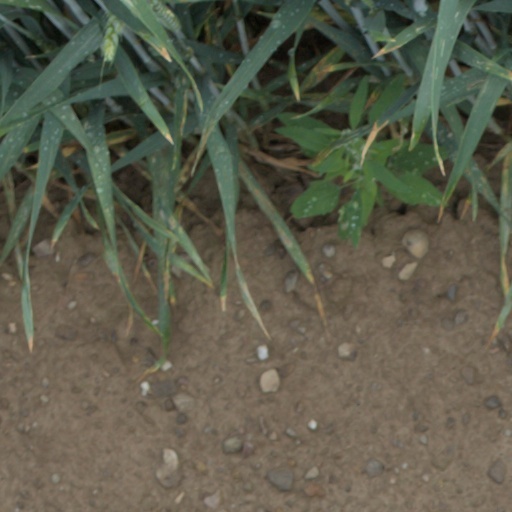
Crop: wheat